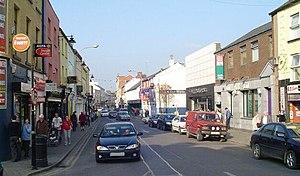
Cavan est la principale ville et le centre administratif du comté de Cavan en Irlande. La ville est située dans la partie nord des midlands, à proximité de la frontière de l’Irlande du Nord.